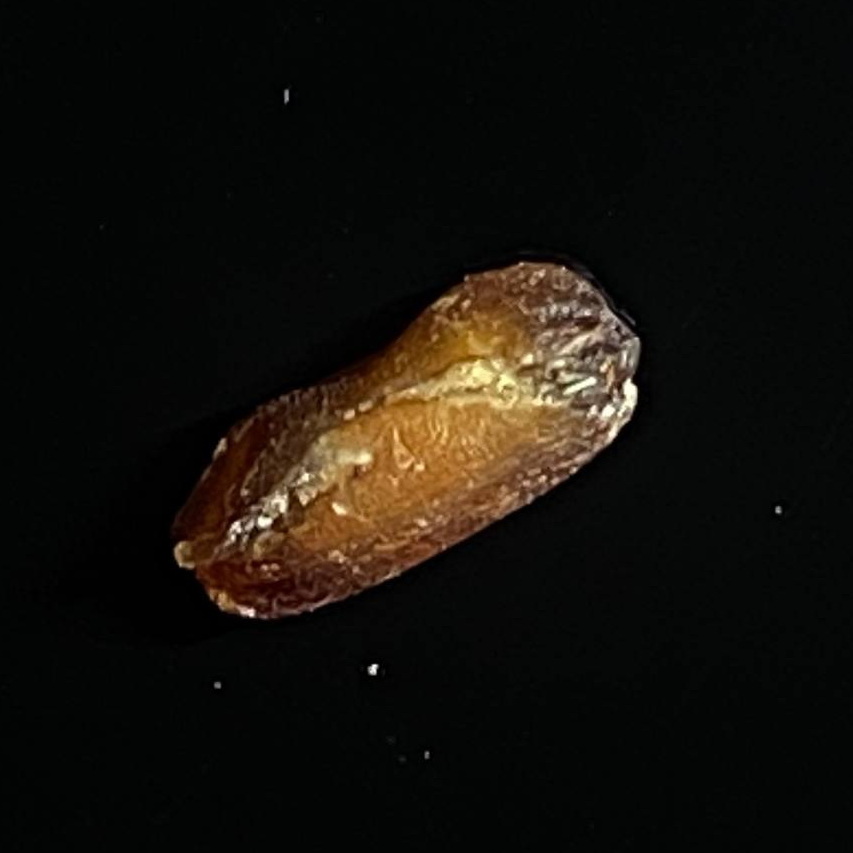
Rice variety: Lal_Biroi